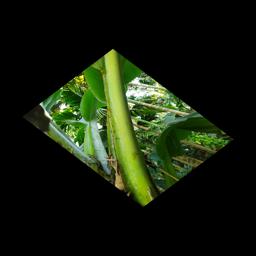
Label: JAHAJI STEM